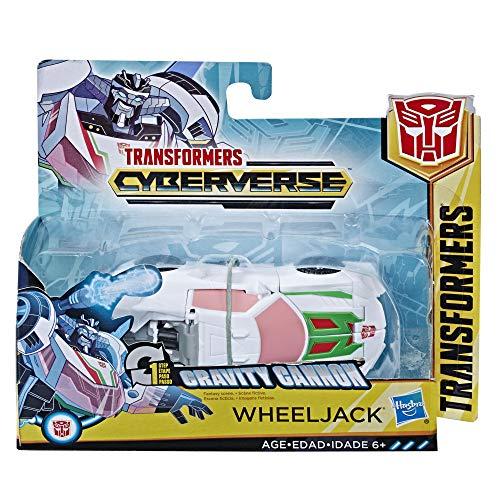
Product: Transformers Toys Cyberverse Action Attackers 1-Step Changer Wheeljack Action Figure - Repeatable Gravity Cannon Action Attack - for Kids Age 6 and Up, 4.25-inch
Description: INSPIRED BY CARTOON NETWORK SHOW: In the G1-inspired Cyberverse series, giant Transformers robots from the planet Cybertron engage in epic battles, activating signature abilities known as an Action Attacks Kids can imagine unleashing this special power with this Action Attackers figure.
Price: $9.84
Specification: ProductDimensions:1.6x7x6inches|ItemWeight:2.72ounces|ShippingWeight:3.2ounces(Viewshippingratesandpolicies)|ASIN:B07F8YZ4D2|Itemmodelnumber:E3646AS20|Manufacturerrecommendedage:6yearsandup